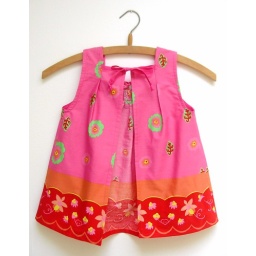
Girl's full apron in pink and red poplin with flowers. Smocked front and tye back. From mother and daughter collection.